Sarehole Mill

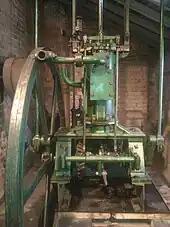
The steam engine at Sarehole Mill

In April 2012 the millpond was drained to repair the sluice gates, and in the winter of 2012–13 the heavily silted mill pond was dredged.